Bertha (tunnel boring machine)

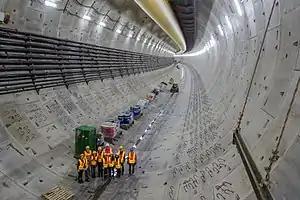
Walls of tunnel in place in January 2017, about two years before the 2019 opening date

Bertha resumed tunnel boring on December 22, 2015, but was stopped in early January 2016 after a tethered barge in Elliott Bay damaged nearby piers and a sinkhole opened near the project site. Governor Jay Inslee halted all work on the tunnel on January 14, 2016, citing concern over public safety after the sinkhole incident. Digging briefly resumed on February 23, but was halted again for maintenance and inspections before resuming full operations on April 29.